Isabel Moreno

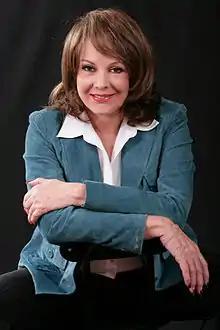
Moreno in 2012

Isabel Moreno Pérez (28 January 1942 – 9 June 2024) was a Cuban actress. She worked in Cuba, Venezuela, and the United States, where she later resided. She is known for playing characters such as Teresa Trebijo, La Santiaguera, Chachi, La Mexicana, Soledad Mendoza, Cachita, and Bernarda Alba.